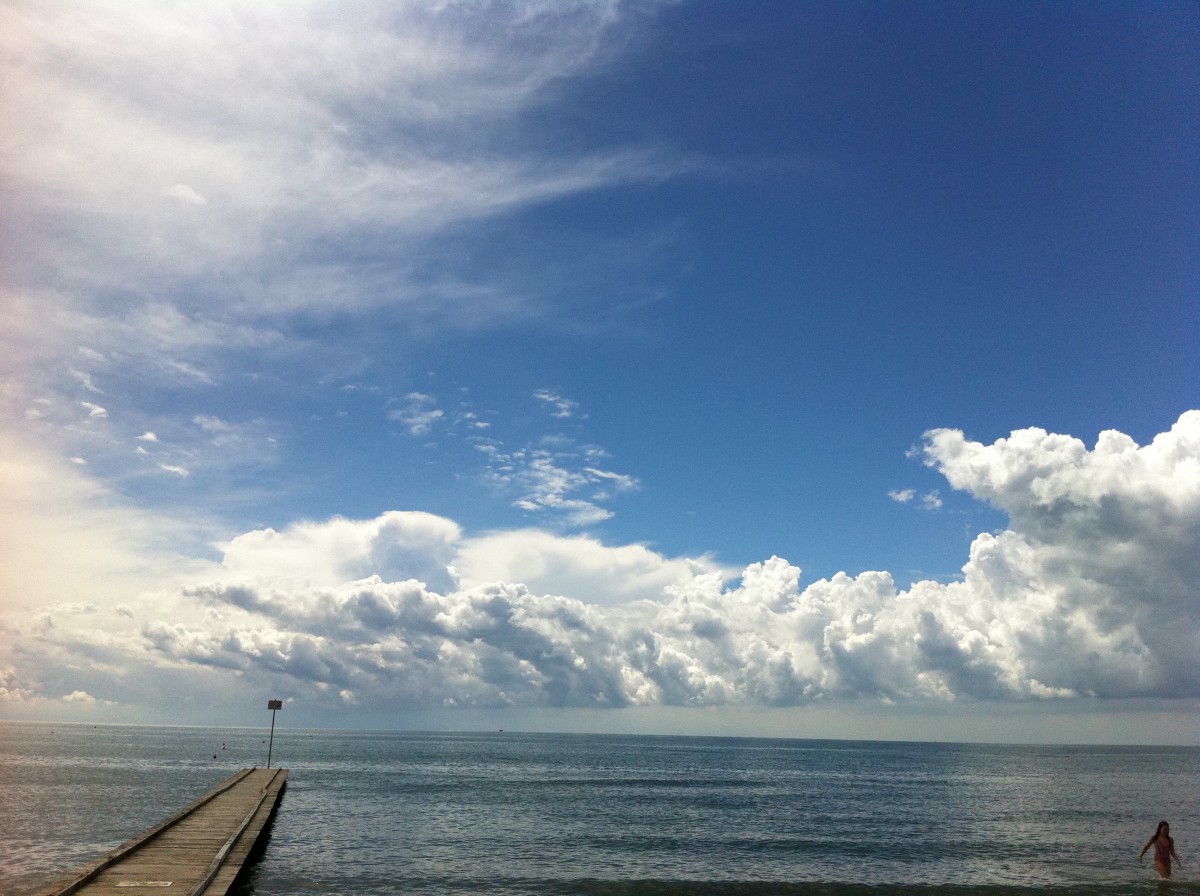
Tags: sea, coast, ocean, horizon, cloud, sky, sunlight, morning, shore, dusk, body of water, meteorological phenomenon